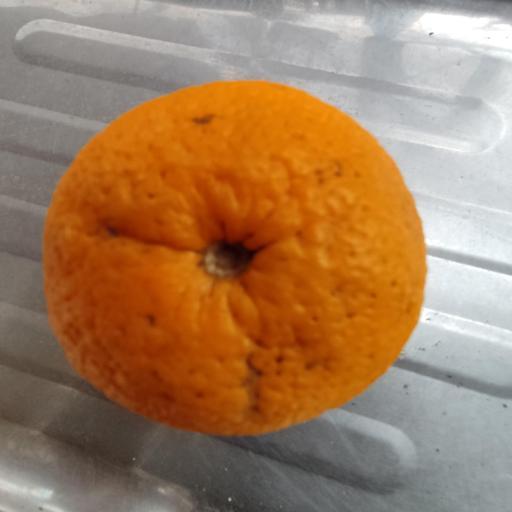
Crop type: Malta